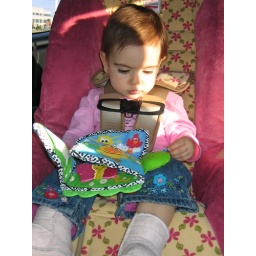
reading in my big girl seat